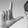
ASL letter: L